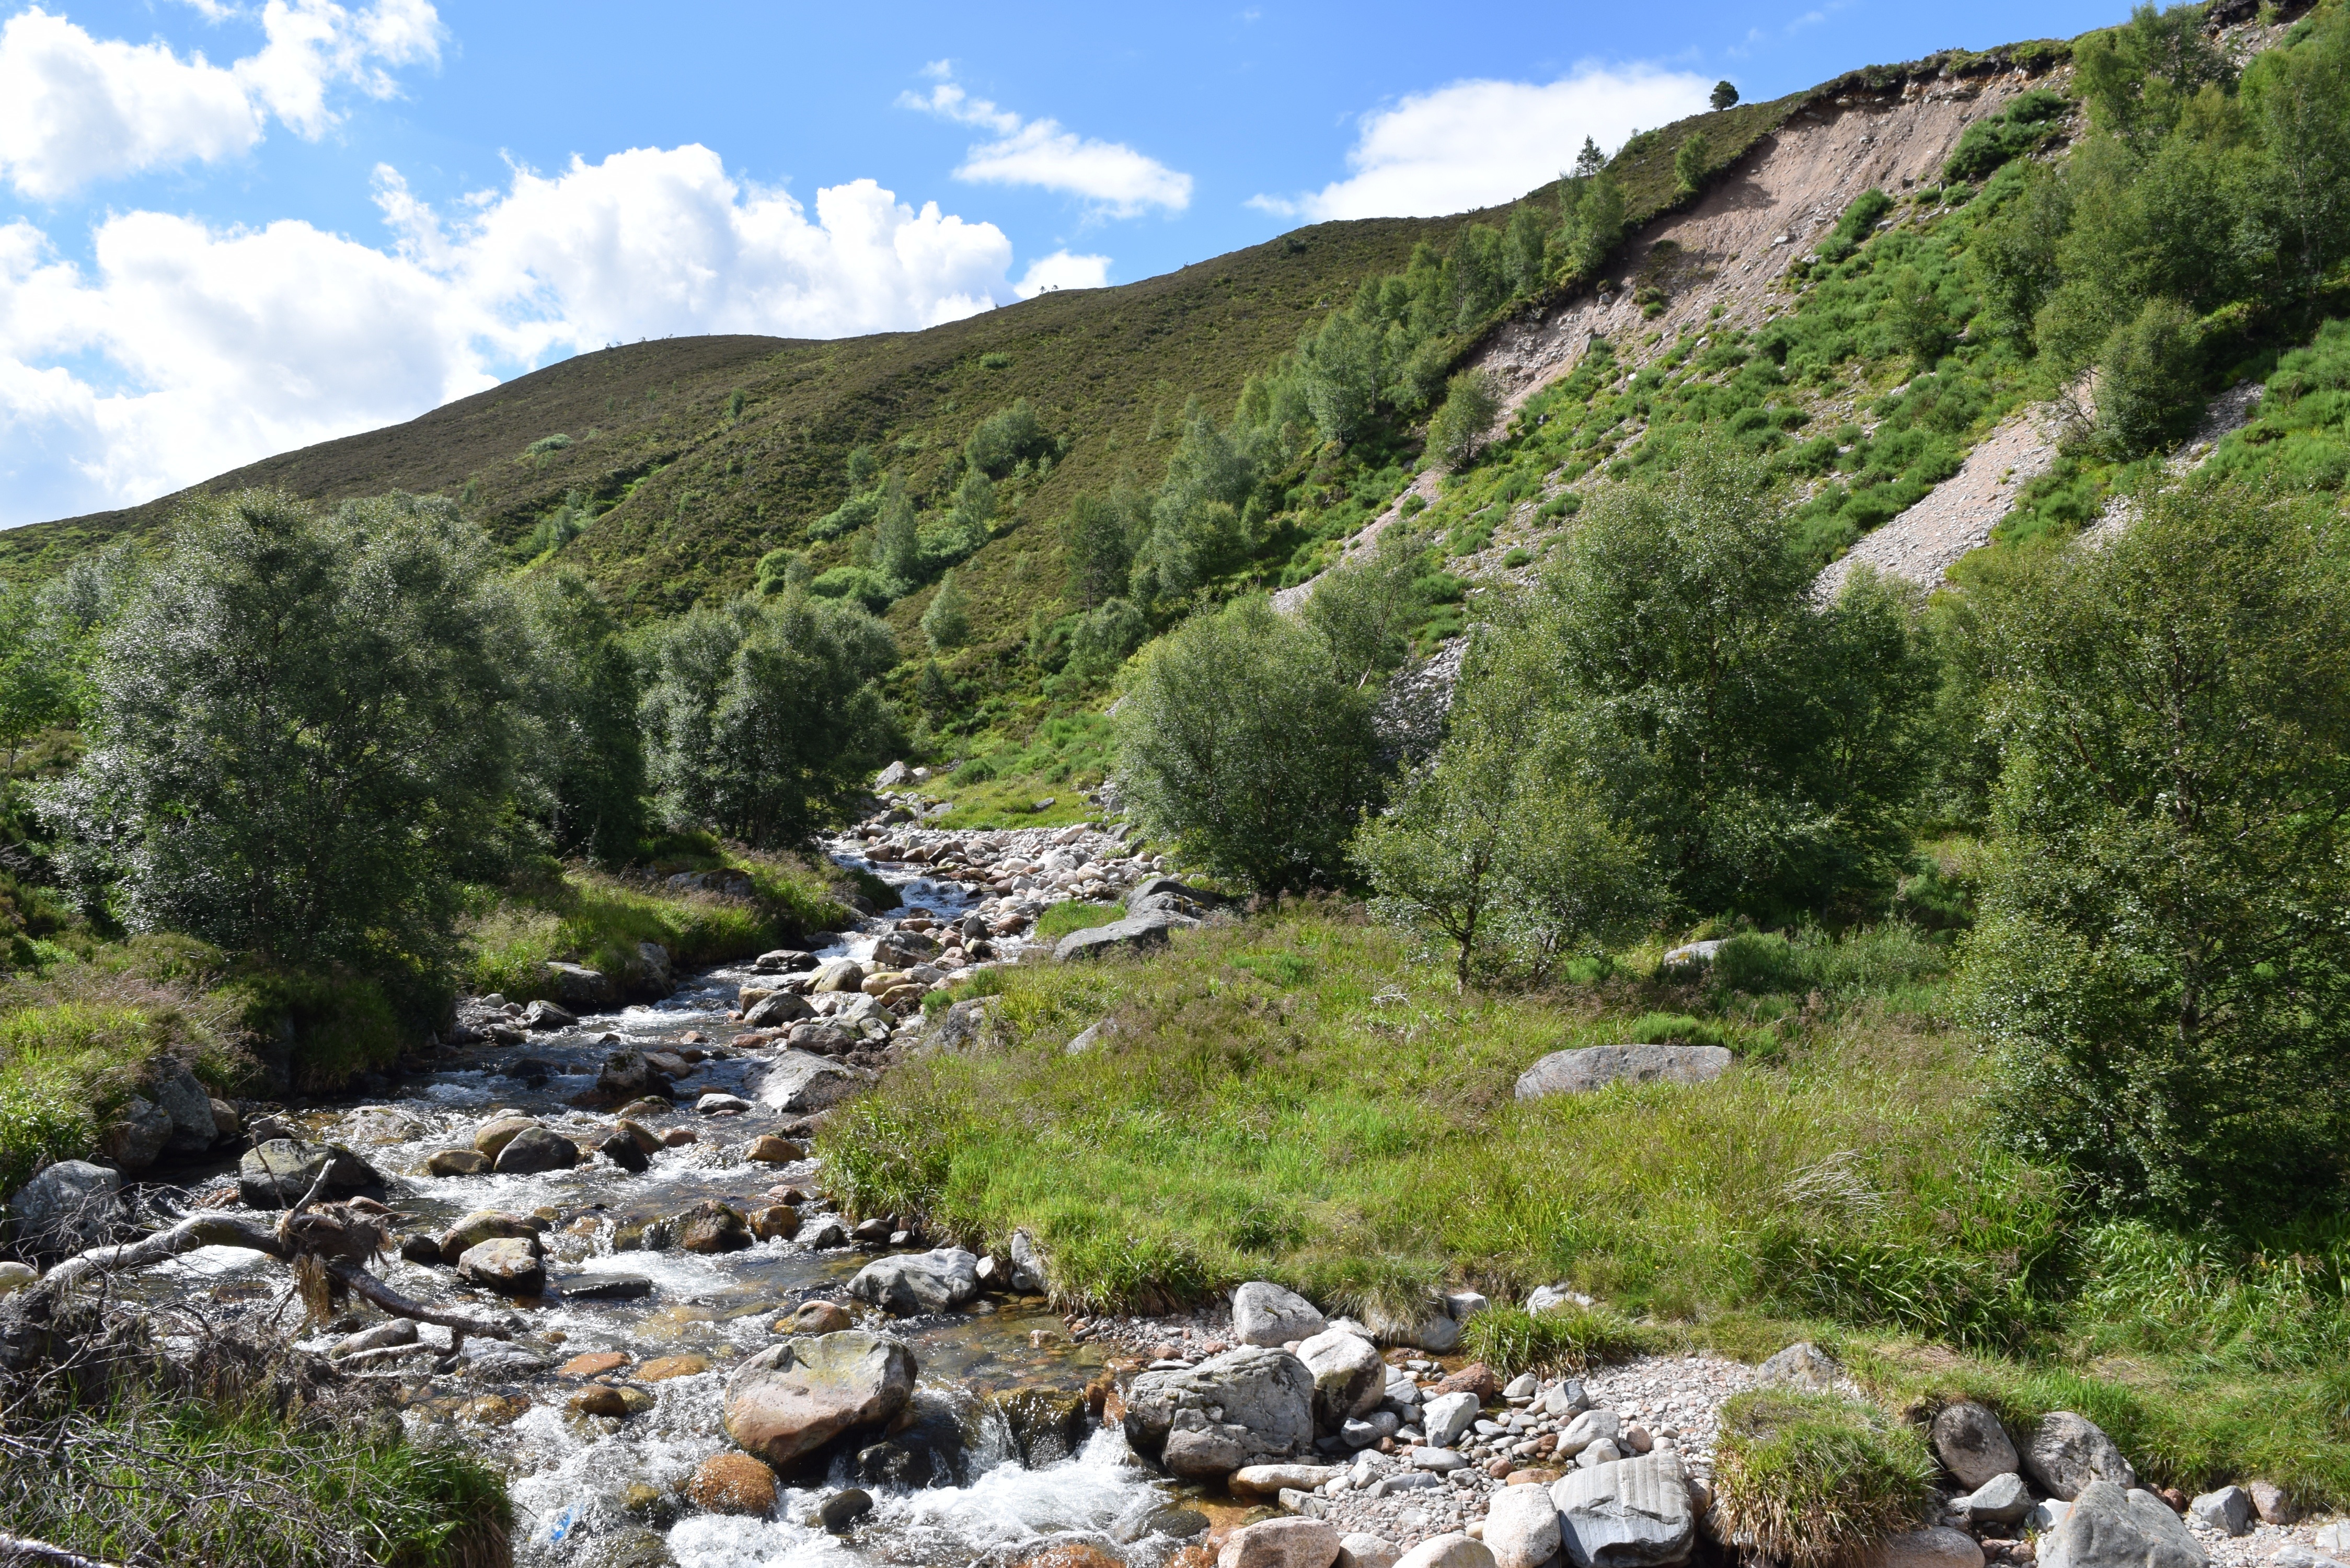
scotland, landscape, nature, scenic, europe, scottish, water, outdoors, highlands, rural, britain, loch, natural, countryside, park, lake, peaceful, scene, clouds, mountain, hills, national, uk, tranquil, calm, river, rocks, tree, european, sky, blue, scenery